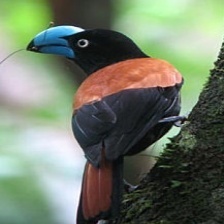
Species: HELMET VANGA
Scientific name: EURYCEROS PREVOSTII